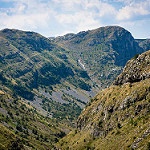
Scene: Outdoor